Jan Jansz Weltevree

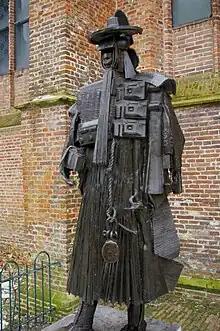
The statue of Weltevree in De Rijp

Jan Janse de Weltevree was born around 1595, according to Hendrik Hamel in De Rijp, though other sources speak of Vlaardingen. He signed on the ship "Hollandia" and went on 17 March 1626 to the Dutch East Indies. He arrived in 1627 from Batavia, Dutch East Indies on the ship "Ouwerkerck". On 16 July 1627 the "Ouwerkerck" with its captain Jan Janse de Weltevree captured a Chinese junk and its 150-man crew bound for the port of Amoy, China. Seventy Chinese were brought aboard the "Ouwerkerck". Jan Janse de Weltevree, Dirk Gijsbertsz from De Rijp, and Jan Pieterse Verbaest from Amsterdam, all from Holland, along with thirteen other Dutch crewmen went aboard the junk to sail the vessel to Tainan, Formosa. The "Ouwerkerck" reached safe harbor after battling a fierce summer storm that swept the area.